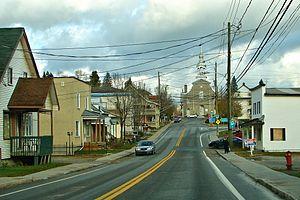
Saint-André-Avellin est une municipalité du Québec située dans la municipalité régionale de comté de Papineau dans la région administrative de l'Outaouais.
La route 321 est une route régionale québécoise située sur la rive nord du fleuve Saint-Laurent. Elle dessert les régions administratives de l'Outaouais et des Laurentides.